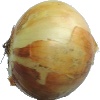
Label: white_onion